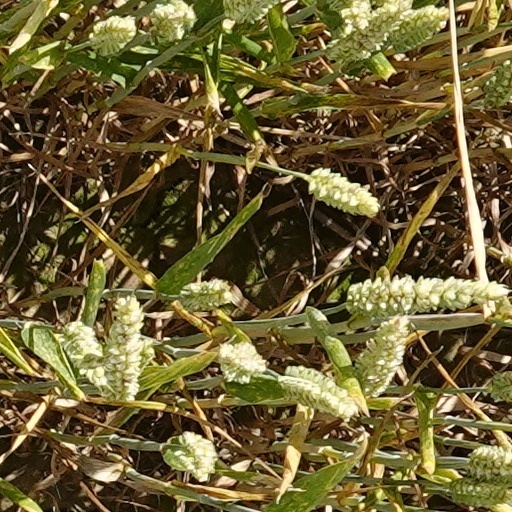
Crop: wheat